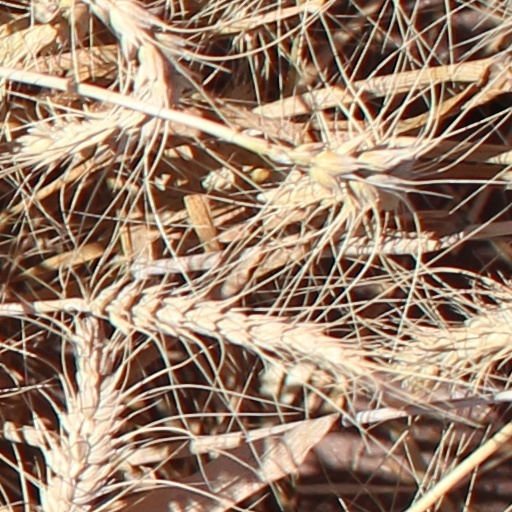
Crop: wheat